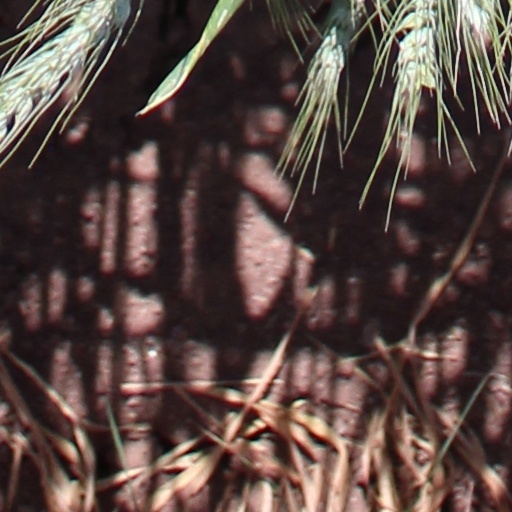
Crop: wheat